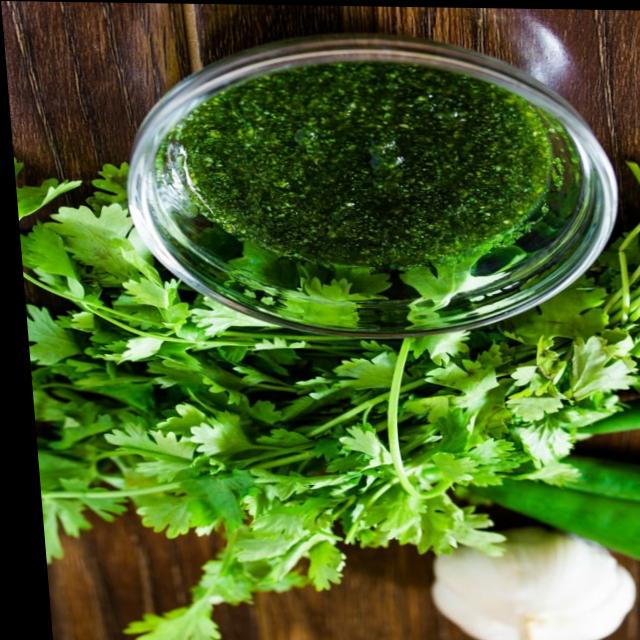
Dish: green_chutney